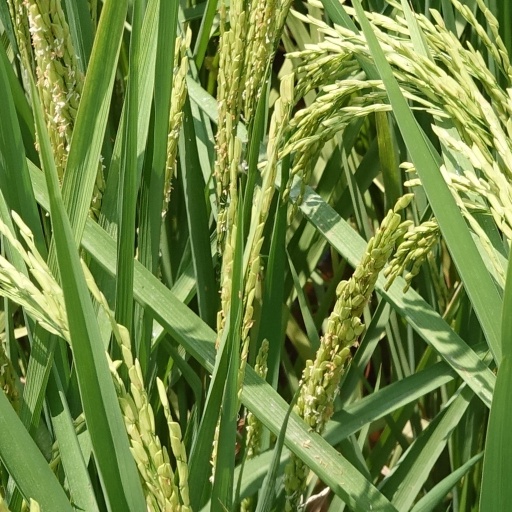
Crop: rice